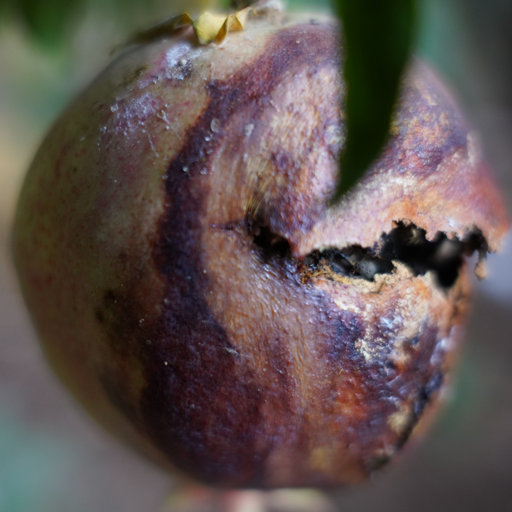
Label: Ectomyelois ceratoniae